Sébastien Hinault

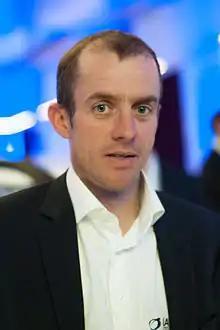
Hinault in 2014

Sébastien Hinault (born 11 February 1974) is a French former professional road racing cyclist, who competed professionally between 1997 and 2014, competing in seventeen Grand Tours. He now works as a directeur sportif for UCI ProTeam .